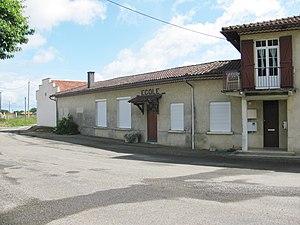
école de Maulichères
Maulichères est une commune française située dans le département du Gers, en région Occitanie.